Introduction to general relativity

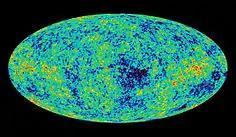
An image, created using data from the WMAP satellite telescope, of the radiation emitted no more than a few hundred thousand years after the Big Bang

One of the most important aspects of general relativity is that it can be applied to the universe as a whole. A key point is that, on large scales, our universe appears to be constructed along very simple lines: all current observations suggest that, on average, the structure of the cosmos should be approximately the same, regardless of an observer's location or direction of observation: the universe is approximately homogeneous and isotropic. Such comparatively simple universes can be described by simple solutions of Einstein's equations. The current cosmological models of the universe are obtained by combining these simple solutions to general relativity with theories describing the properties of the universe's matter content, namely thermodynamics, nuclear- and particle physics. According to these models, our present universe emerged from an extremely dense high-temperature state – the Big Bang – roughly 14 billion years ago and has been expanding ever since.